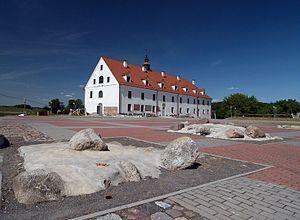
Kražiai est une petite ville de Lituanie, située dans le district de Kelmė de l'apskritis de Šiauliai. Elle est arrosée par la rivière Kražantė, et se trouve à 16 km à l'ouest de Kelmė. Elle comptait 784 habitants en 2001.